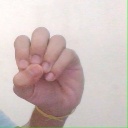
अक्षर: उ